City of Ragusa

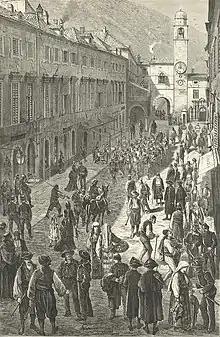
Primorac's place of birth: Dubrovnik, 1876

Nikola Primorac (Dubrovnik 27 July 1840 – Liverpool 1 March 1886) (anglicised as Nicholas Primovez), otherwise known as Pietro di Costa, was a tobacconist and stationer by trade. He was Croatian, but when using the alias Pietro di Costa assumed Austrian-Italian identity. The "Illustrated London News" was informed that he had a wife and two children, but that they drowned as passengers on an Austrian merchant ship when it was wrecked on the Goodwin Sands, and that he was master of the ship at the time.